Innovia Monorail

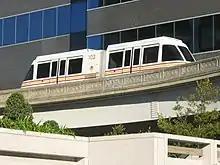
Innovia Monorail 100 on the Jacksonville Skyway

The Chicago Athenaeum organizes the Good Design Award competition every year. In 2014, the Innovia Monorail 300 was a winner of the Good Design Award in the Transportation 2014 category.